Pteropus

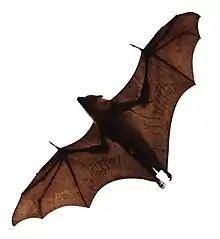
Flying fox in flight

Flying fox species vary in body weight, ranging from . Across all species, males are usually larger than females.